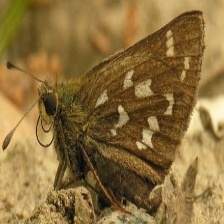
Species: CHECQUERED SKIPPER